Wildlife of South Africa

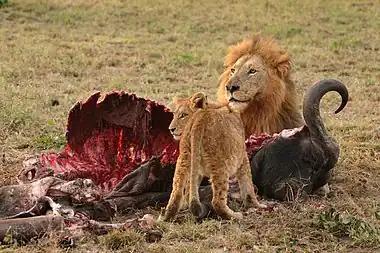
Male lion and cub feeding on a Cape buffalo, Sabi Sand Game Reserve

The wildlife of South Africa consists of the flora and fauna of this country in Southern Africa. The country has a range of different habitat types and an ecologically rich and diverse wildlife, vascular plants being particularly abundant, many of them endemic to the country. There are few forested areas, much savanna grassland, semi-arid Karoo vegetation and the fynbos of the Cape Floristic Region. Famed for its national parks and big game, 297 species of mammal have been recorded in South Africa, as well as 849 species of bird and over 20,000 species of vascular plants.